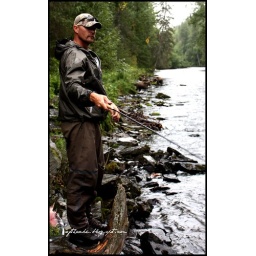
Fishing the Russian river downstream of the Falls with two brown bears in the river fishing. Photo Taken by my brother Randy.